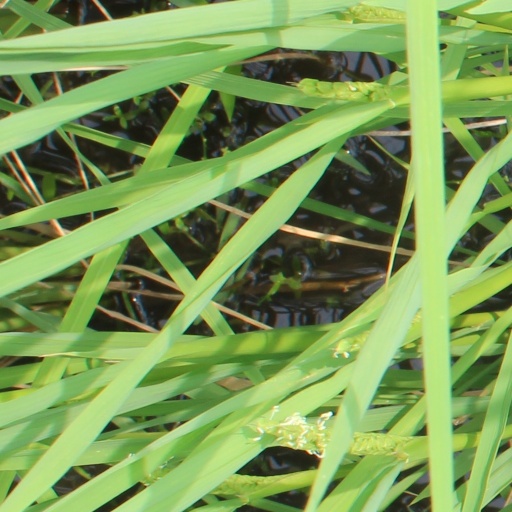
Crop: rice